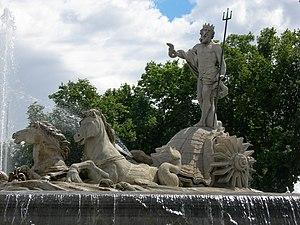
La fontaine de Neptune est un monument de la ville de Madrid, en Espagne.